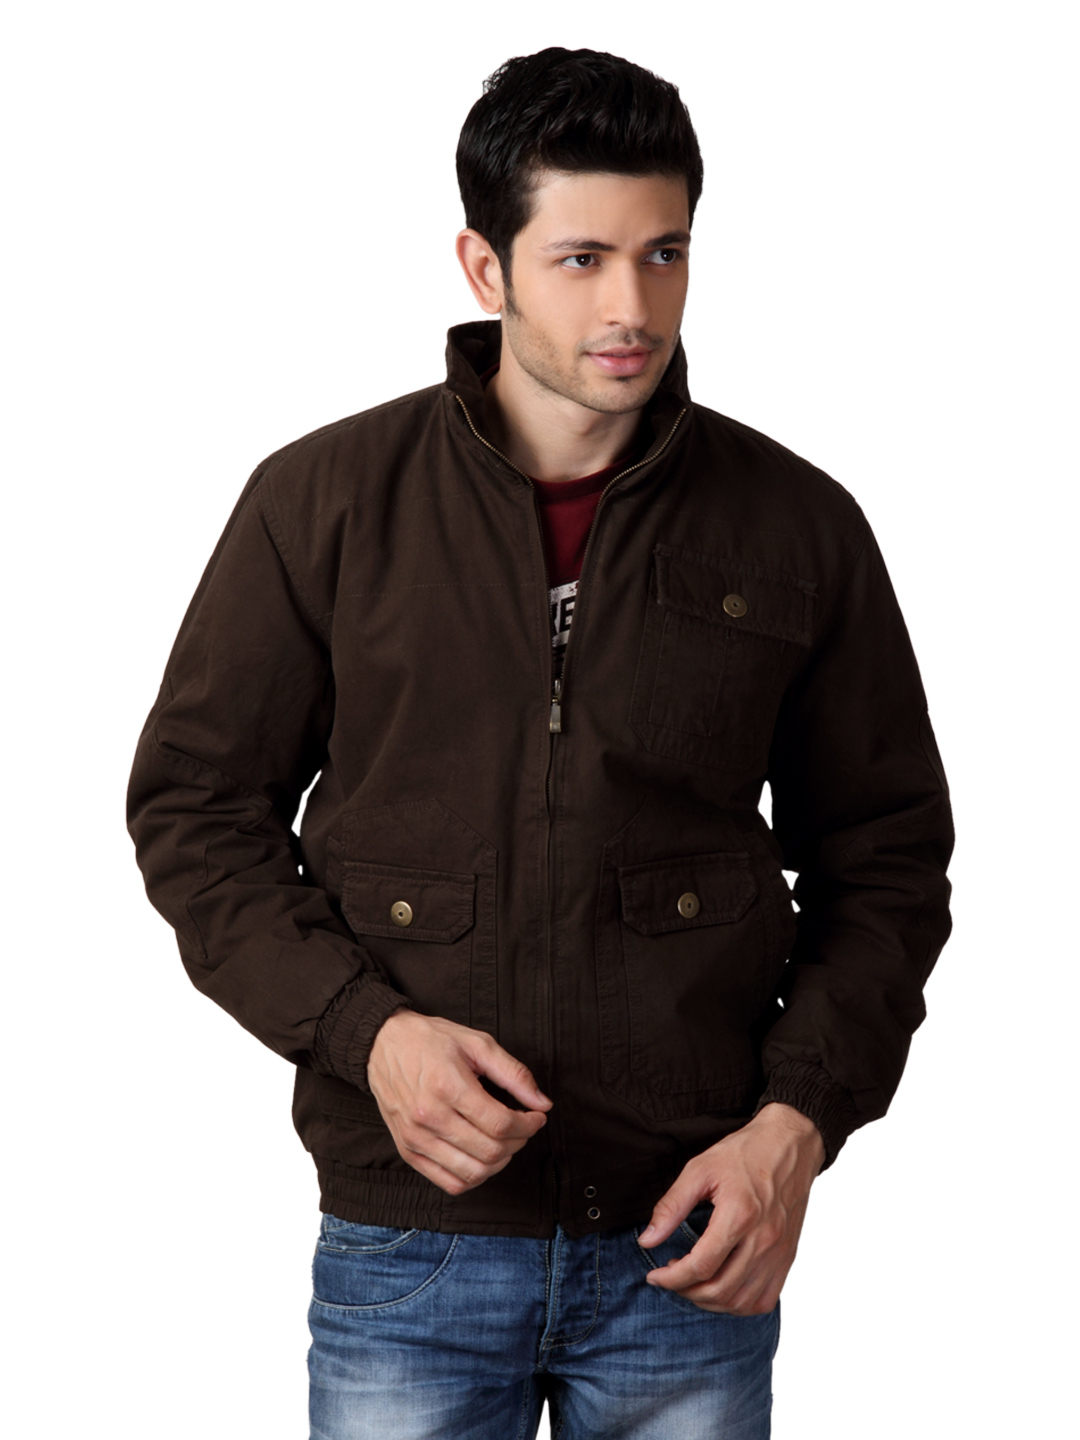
Just Natural Men Brown Jacket
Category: Apparel / Topwear / Jackets
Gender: Men
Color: Brown
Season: Summer 2012
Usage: Casual